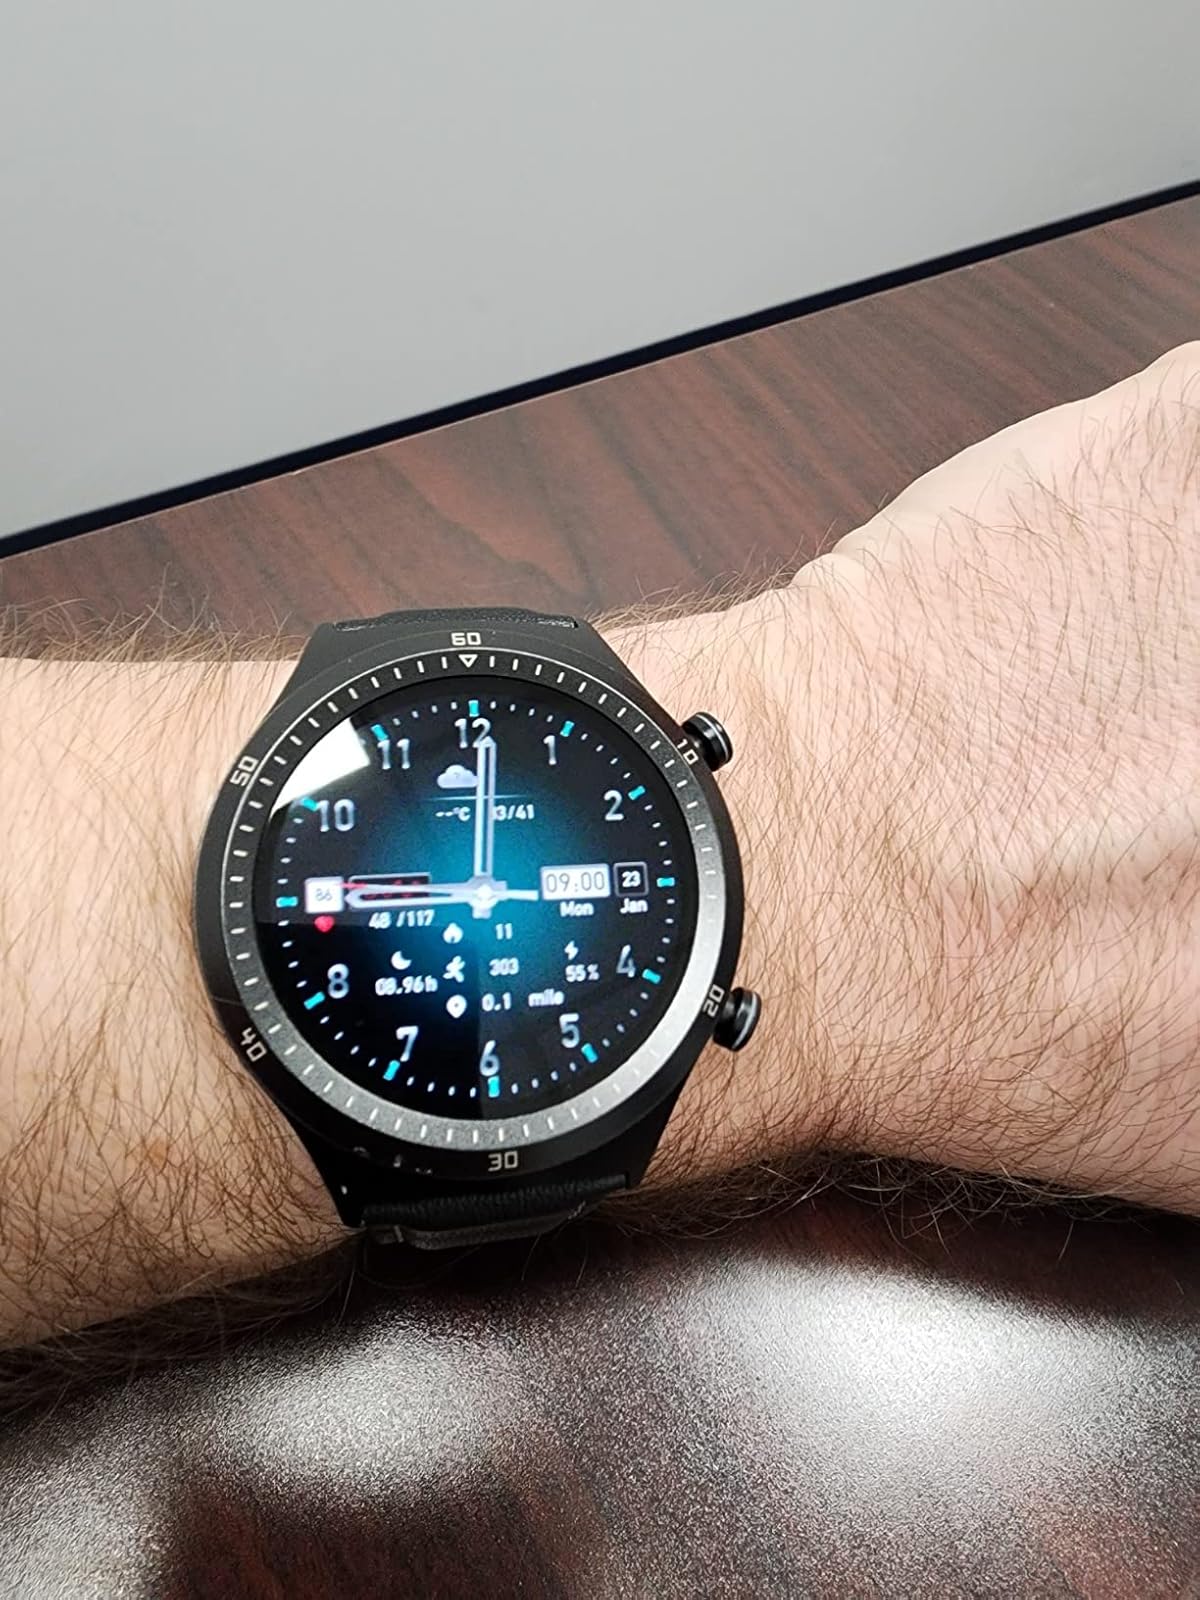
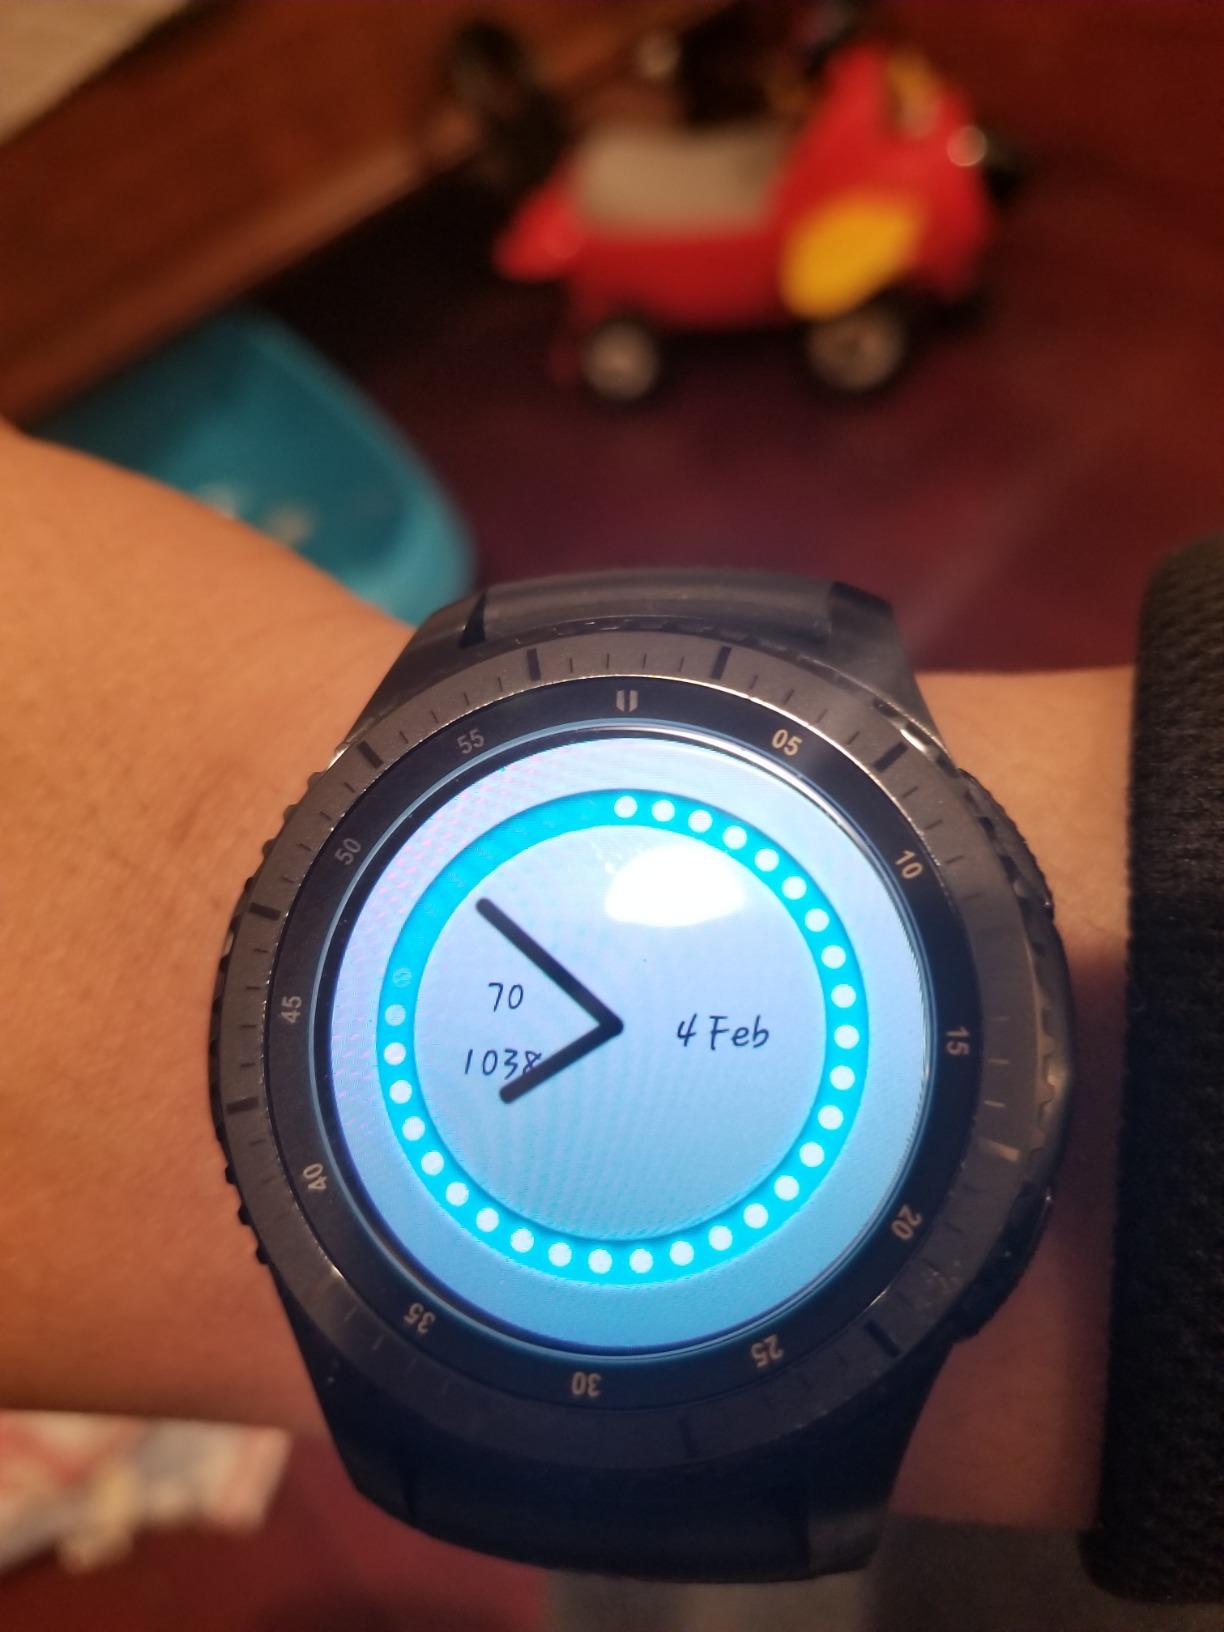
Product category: smartwatch
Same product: no